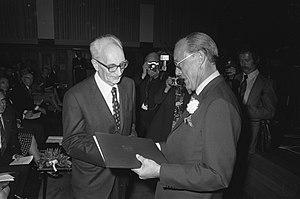
Claude Lévi-Strauss [klod levi stʁos], né le 28 novembre 1908 à Bruxelles et mort le 30 octobre 2009 à Paris, est un anthropologue et ethnologue français qui a exercé une influence majeure à l'échelle internationale sur les sciences humaines et sociales dans la seconde moitié du XXᵉ siècle. Il est devenu notamment l'une des figures fondatrices du structuralisme à partir des années 1950 en développant une méthodologie propre, l'anthropologie structurale, par laquelle il a renouvelé en profondeur l'ethnologie et l'anthropologie en leur appliquant les principes holistes issus de la linguistique, de la phonologie, des mathématiques et des sciences naturelles.